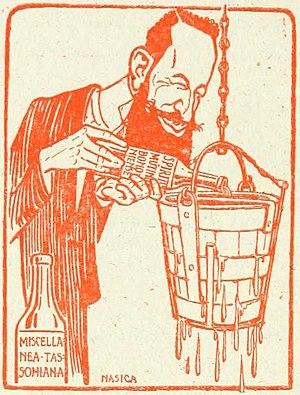
Illustration de La Secchia.
Angelo Fortunato Formiggini est un philosophe et éditeur italien, juif, franc-maçon, antifasciste, ou mieux : « a-fasciste ». Étudiant, il est Espérantiste. Et membre très actif des ordini goliardici et de la Corda Fratres, dont en 1903 il préside le Consulat de Rome, puis l'importante section italienne. En 1907, passionné par l'humour, il présente à Bologne une thèse universitaire de philosophie sur la Filosofia del ridere ».